Sharon Runner

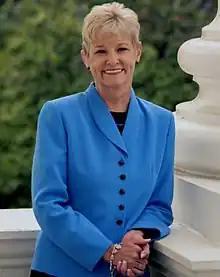
Official portrait, 2007

Sharon Yvonne Runner (née Oden; May 17, 1954 – July 14, 2016) was an American politician. She was a Republican California State Senator, who represented the 21st Senate District at the time of her death, and previously represented the 17th Senate District from 2011 to 2012. She was also a member of the California State Assembly from 2002 to 2008, representing the 36th district. She was the wife of California State Board of Equalization Member George Runner. From 2004 to 2008, then-Senator George Runner and then-Assemblywoman Sharon Runner were the first husband and wife in California history to serve concurrently in the California State Legislature.